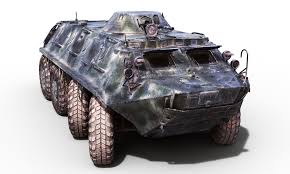
Label: BTR-60